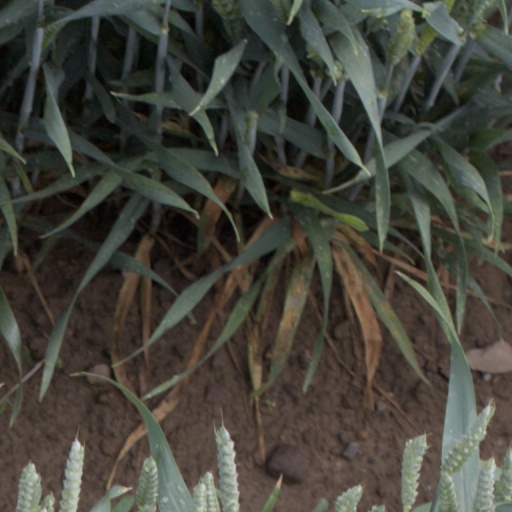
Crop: wheat